Candidates in the 2016 Philippine presidential election

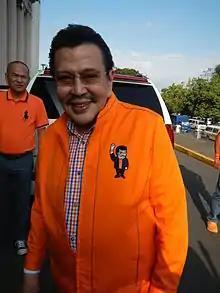

In an oath-taking ceremony of Pwersa ng Masang Pilipino members in November 2012, Jinggoy Estrada compared himself to his father, former president and Manila mayor Joseph Estrada. He said his father describes him as a copycat, saying he also became San Juan mayor, senator and even best actor. But after noting that his father's election to the vice presidency, he said "It's up to you what will happen next."